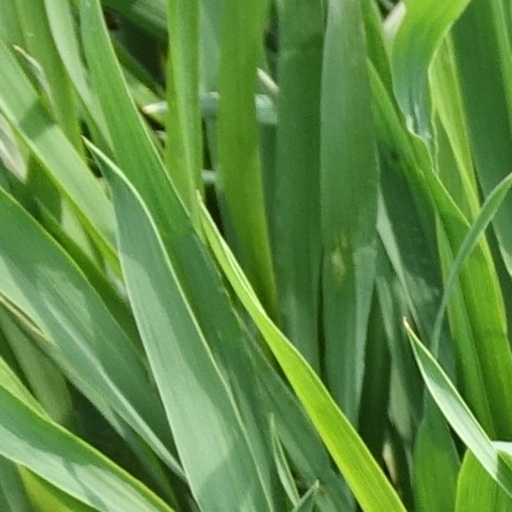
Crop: wheat